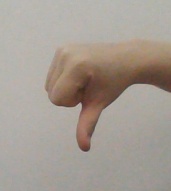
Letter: waw